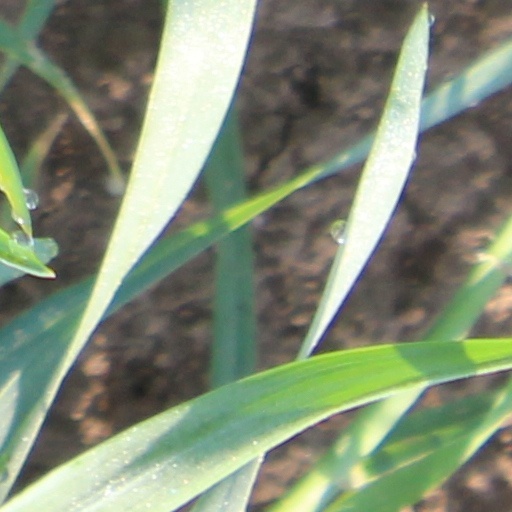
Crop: wheat